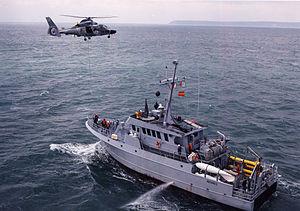
Exercice de treuillage au dessus de la place avant du bâtiment remorqueur de sonar Antarès.
La classe Antarès est une série de bâtiment remorqueur de sonars de la Marine nationale française. Ils ont été construits entre 1992 et 1994 par les chantiers de la Socarenam.
Cet article dresse la liste des navires de la Marine nationale en service.
L’Antarès est un bâtiment remorqueur de sonars de la Marine nationale.